ROF Chorley

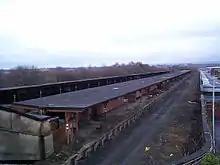
Chorley RoF station in 2001 prior to demolition

ROF Chorley was a UK government-owned munitions filling Royal Ordnance Factory (Filling Factory No. 1). It was planned as a "permanent" Royal Ordnance Factory with the intention that it, unlike some other similar facilities, would remain open for production after the end of World War II; and, together with ROF Bridgend (Filling Factory No. 2), would replace the Royal Filling Factory located at the Royal Arsenal, Woolwich. It was built largely in Euxton, but was known as ROF Chorley.